Lingan S. Randolph

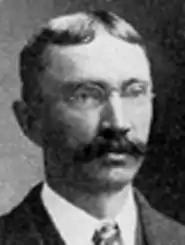
Lingan S. Randolph

Lingan Strother Randolph (May 13, 1859 – March 7, 1922) was an American mechanical and consulting engineer, and Professor of Mechanical Engineering from 1893 to 1918 at Virginia Tech.